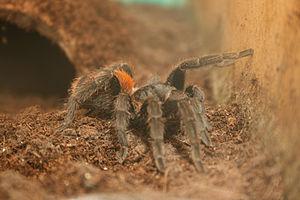
Euathlus SP Red